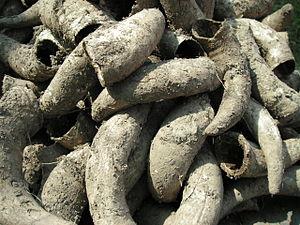
Cornes utilisées pour réaliser les préparations 500 et 501.